Lampeter

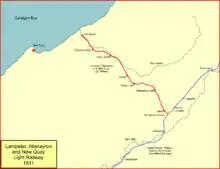
In 1911, a branch line opened to Aberaeron

In 1866, transport in Lampeter was greatly improved with the opening of the railway linking and . In 1911, a branch line opened to Aberaeron. Following the nationalisation of the railways, the passenger service to Aberaeron ceased in 1951. Passenger trains on the main line to Carmarthen and Aberystwyth continued until December 1964 when the track was badly damaged by flooding south of Aberystwyth and through trains were suspended. This was the era of the "Beeching Axe" and it took little political persuasion to decide that the cost of repairs would be unjustified. The remaining passenger services were withdrawn. Milk trains continued to the processing factories at Pont Llanio until 1970, and Felinfach until 1973. The line was eventually lifted in 1975. However, the section of the old line between Bronwydd Arms and Danycoed Halt still exists and is used by the Gwili Railway, a steam railway preservation society which operates a regular timetable during summer months.